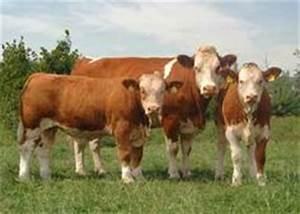
cow